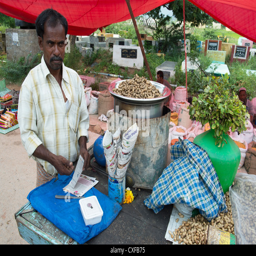
man selling steamed peanuts at a market .